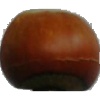
Label: Nut Forest 1